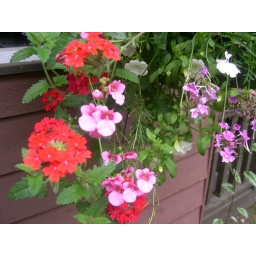
31 May 06 flowers in hanging basket 3